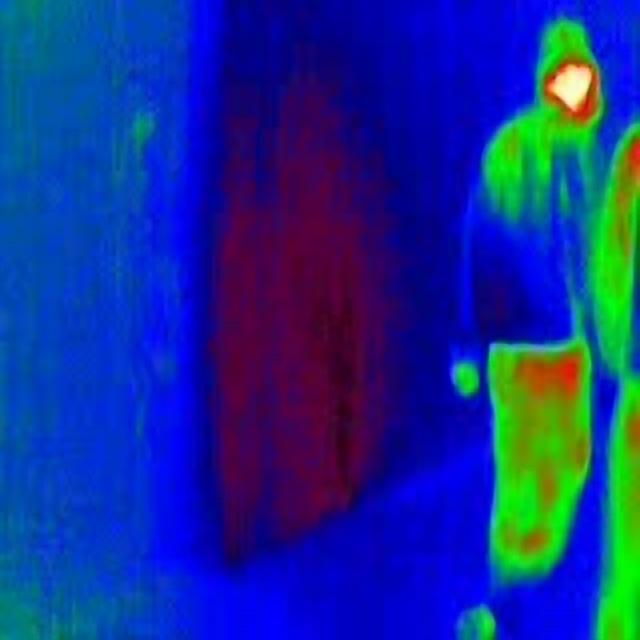
Detected objects:
label: person
label: person